Lilith (Supernatural)

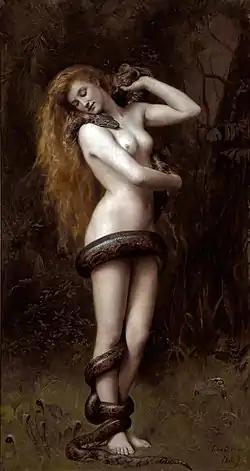
"Lilith", by John Collier, 1887. The demon Lilith is based on the mythological being of the same name.

Lilith is described as a numinous figure whose perception has shifted over time. Lilith can be found in Hebrew, Christian, and Islamic literature with both positive and negative aspects, sometimes being portrayed as being transformed from a goddess into a demon, vampire, or djinn. In Hebrew tradition, she is considered Adam's first wife, who became a demon after refusing to submit to him. After refusing to comply and obey Adam, Lilith was expelled from the Garden of Eden. Some scholars interpret her refusal to submit as a rejection of patriarchal marriage, while others see it as an adaptation of older Sumerian and Babylonian goddess figures into Jewish mythology. Over time, Jewish tradition framed her as a dangerous entity, leading to the use of protective amulets against her influence.